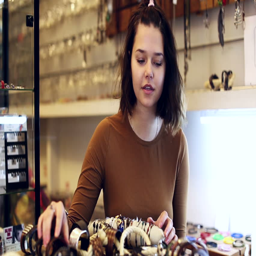
young smiling girl trying colored bracelets in the store